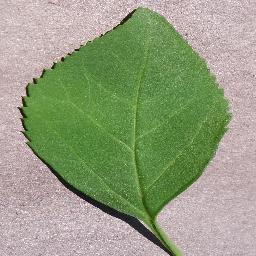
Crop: cherry
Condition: (including_sour)_healthy